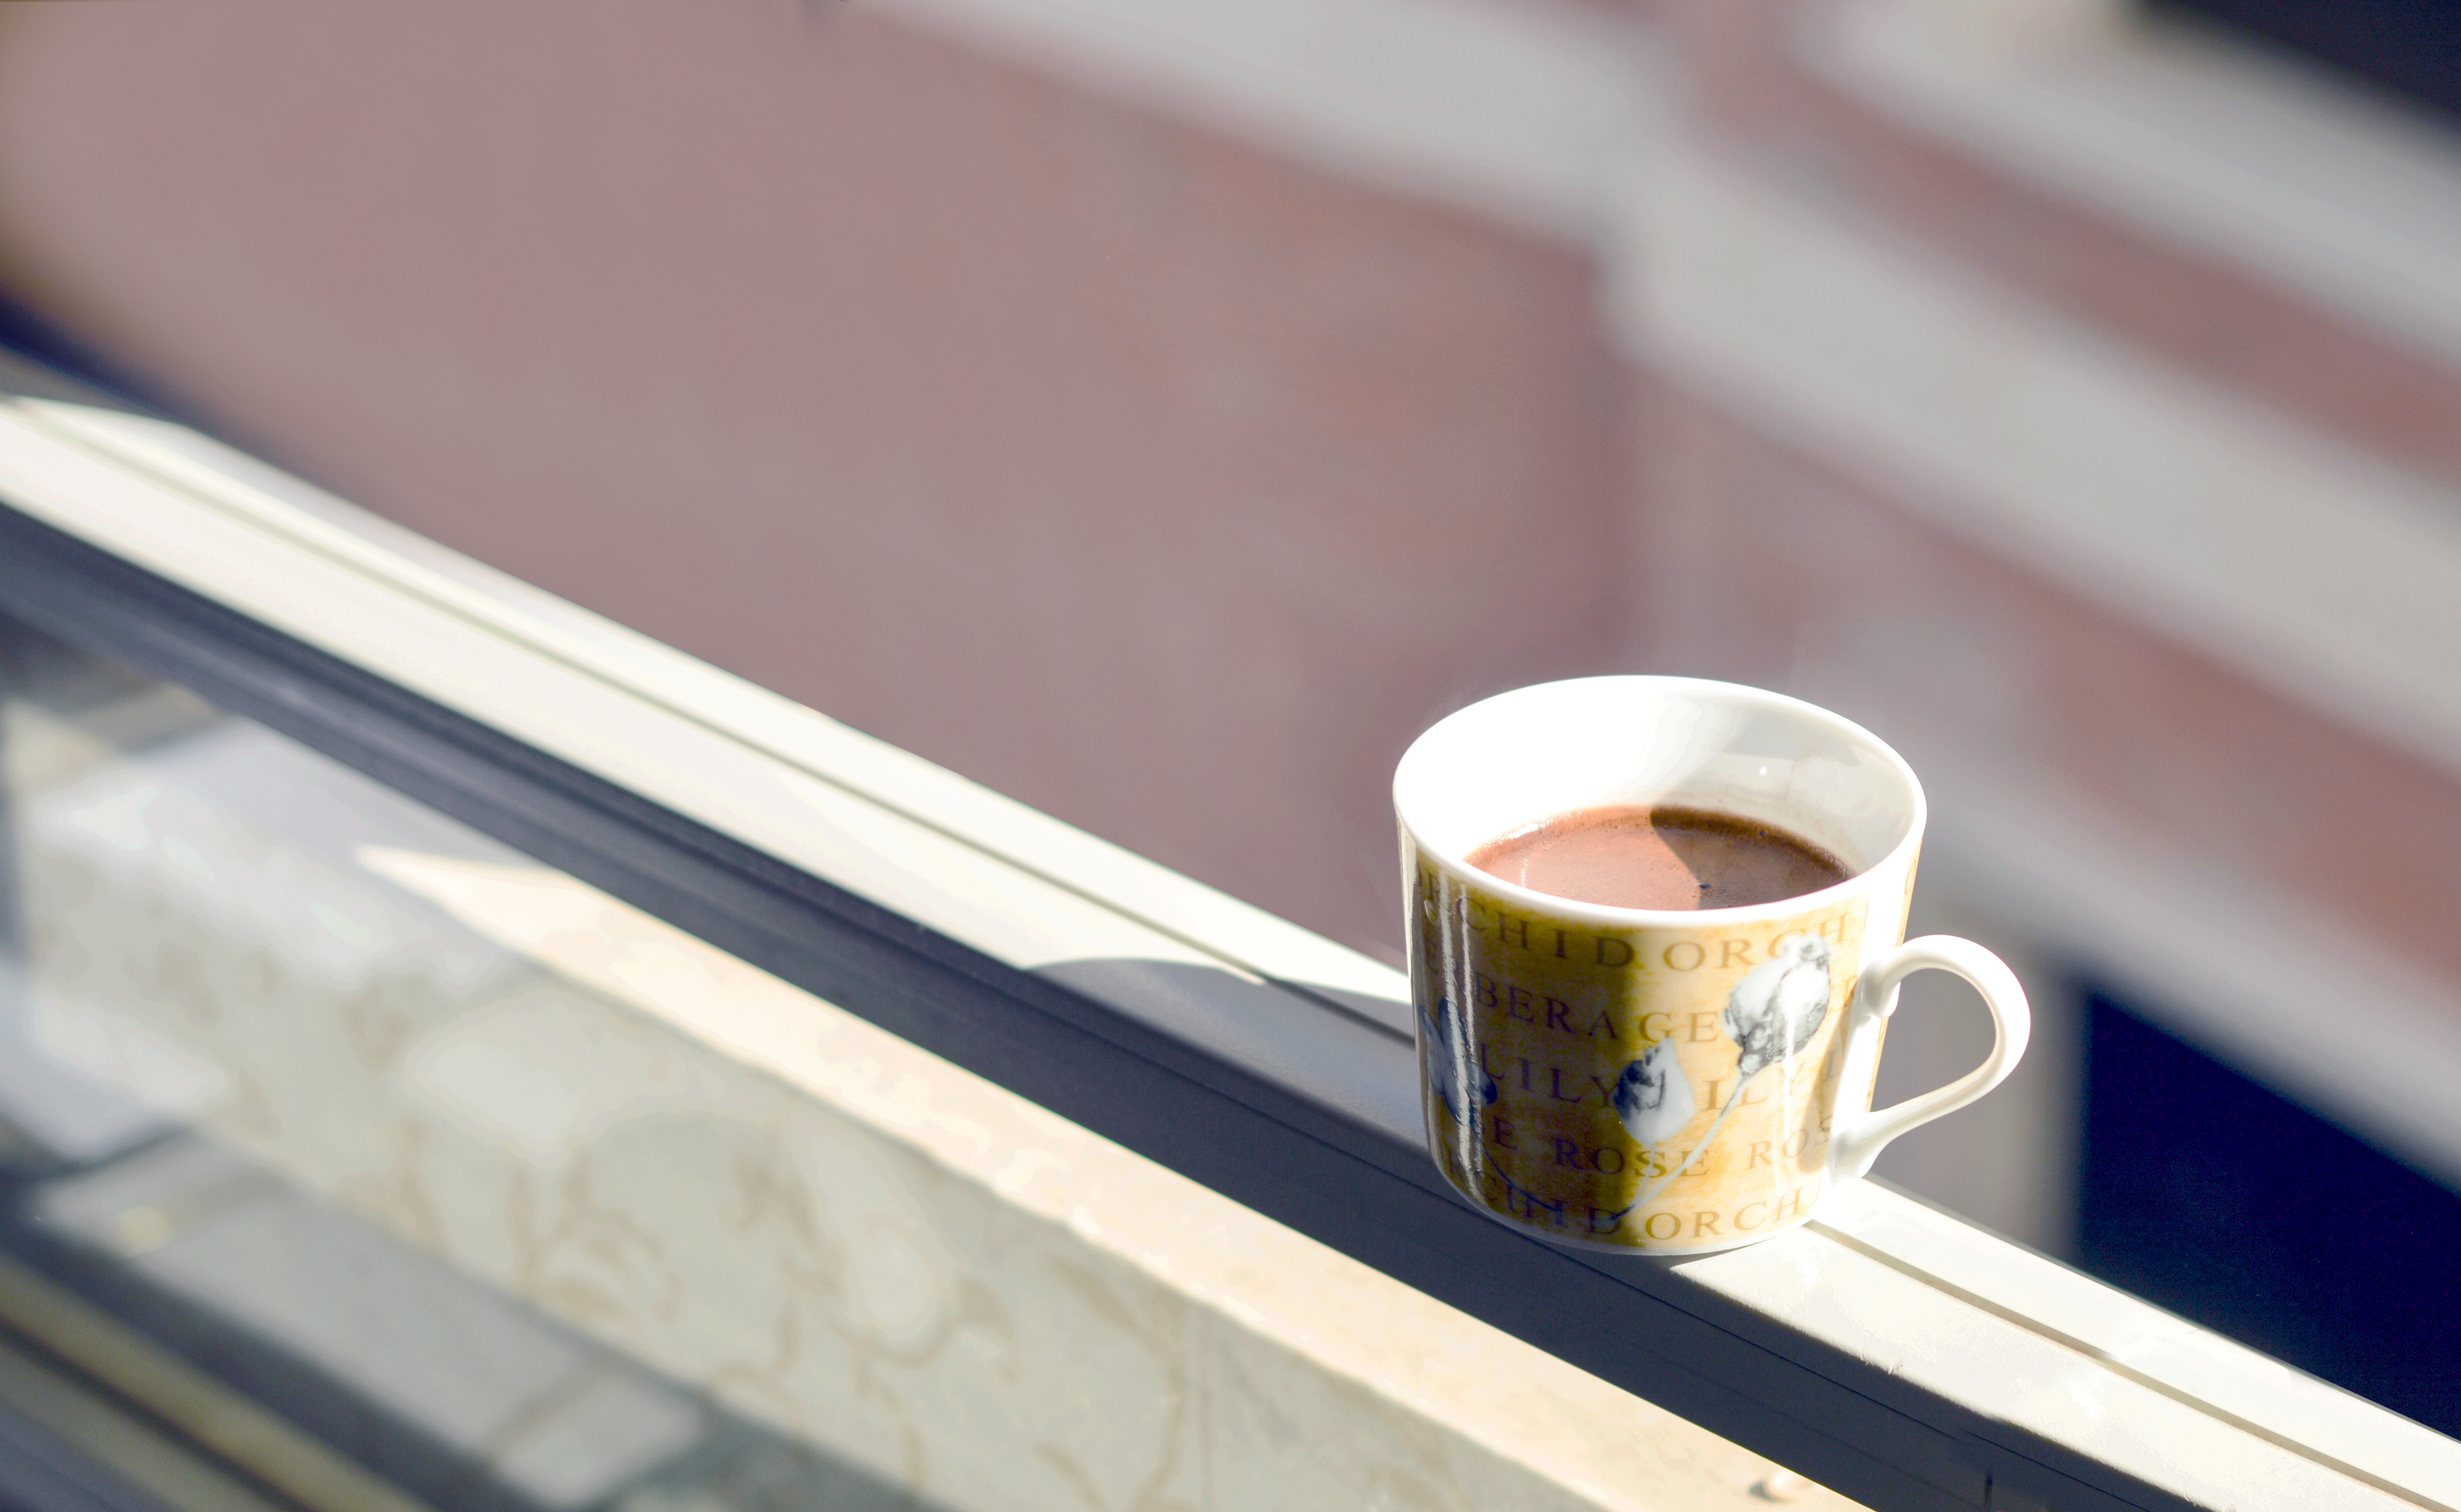
coffee, white, sunlight, morning, glass, cup, railing, color, beverage, drink, mug, lighting, close up, caffeine, shape